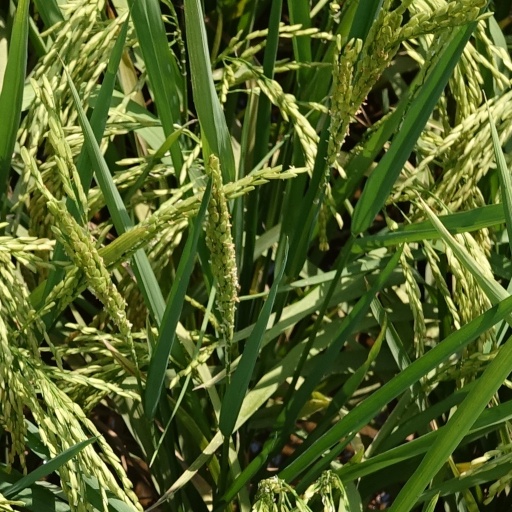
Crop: rice